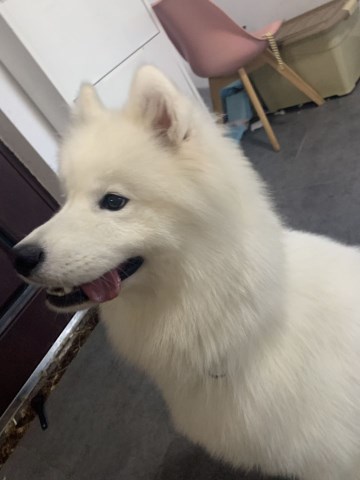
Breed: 2192-n000088-Samoyed